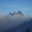
Label: mountain